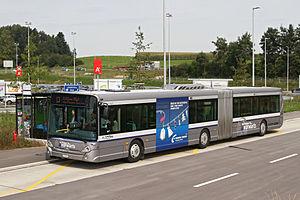
L'Heuliez Bus GX 427 est un autobus articulé à plancher bas fabriqué et commercialisé par le constructeur français Heuliez Bus de 2007 à 2014. Les versions midibus et standard seront également disponibles, nommés GX 127 et GX 327. Il fait partie de la gamme Access'Bus.
Access'Bus est une gamme d'autobus urbains de la marque française Heuliez Bus depuis 1994 ayant comme particularité d'avoir un plancher bas. Quinze véhicules font actuellement partie de cette gamme.